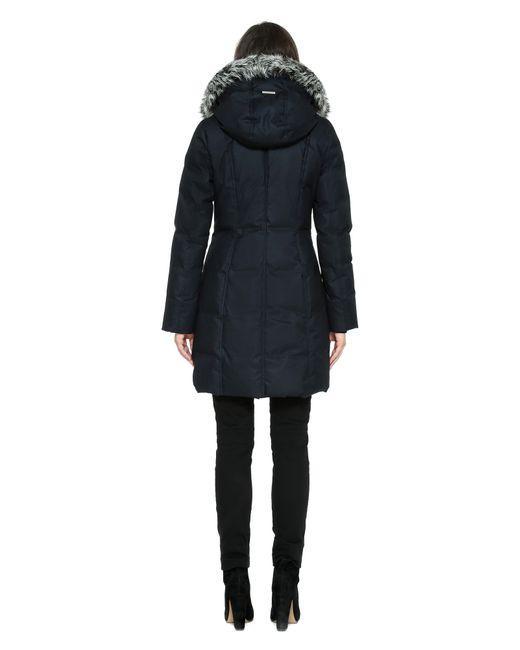
marineblauer langer Mantel mit Kapuze